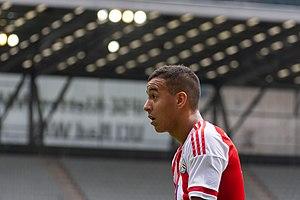
Alejandro Sebastián Romero Gamarra, dit Kaku, né le 11 janvier 1995 à Ciudadela, est un footballeur international paraguayen, qui évolue au poste de milieu offensif avec les Red Bulls de New York en MLS.